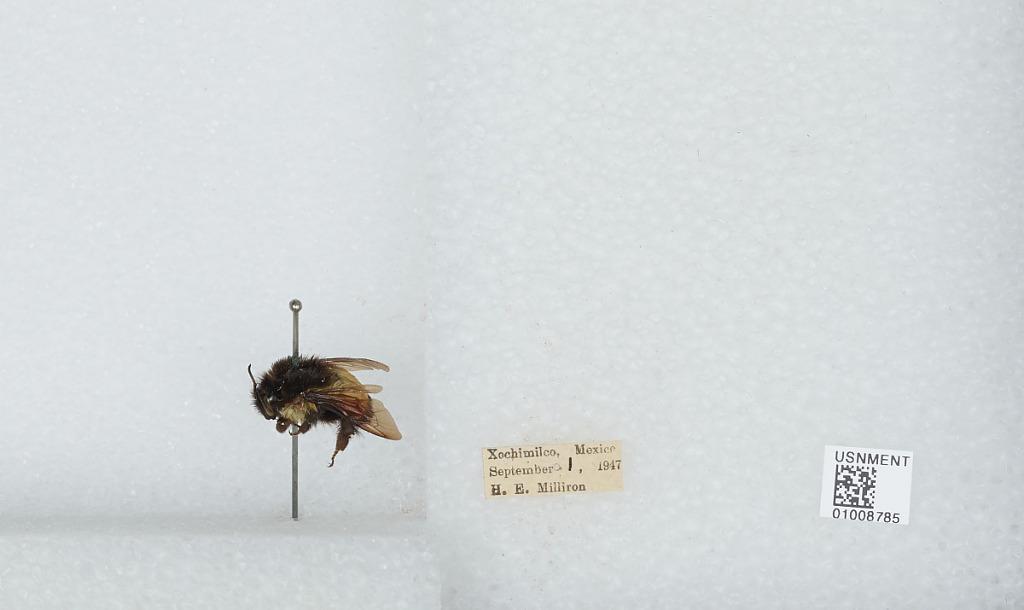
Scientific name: Bombus (Pyrobombus) ephippiatus (Say)
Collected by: Milliron
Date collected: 1947-9-1
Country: Mexico
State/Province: Distrito Federal
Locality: Xochimilco
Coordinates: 19.275, -99.1389